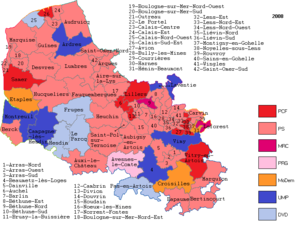
Couleur politique des cantons du Pas-de-Calais en 2008.
Il y a quatorze circonscriptions législatives dans le Pas-de-Calais, néanmoins, le Redécoupage des circonscriptions législatives françaises de 2010 fera perdre deux circonscriptions au département en 2012:
Cet article contient la liste des conseillers généraux du Pas-de-Calais élus jusqu'en 2015.